Inherent chirality

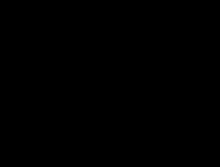
Inherently chiral calixarene with XXYZ substitution pattern.

In chemistry, inherent chirality is a property of asymmetry in molecules arising, not from a stereogenic or chiral center, but from a twisting of the molecule in 3-D space. The term was first coined by Volker Boehmer in a 1994 review, to describe the chirality of calixarenes arising from their non-planar structure in 3-D space.